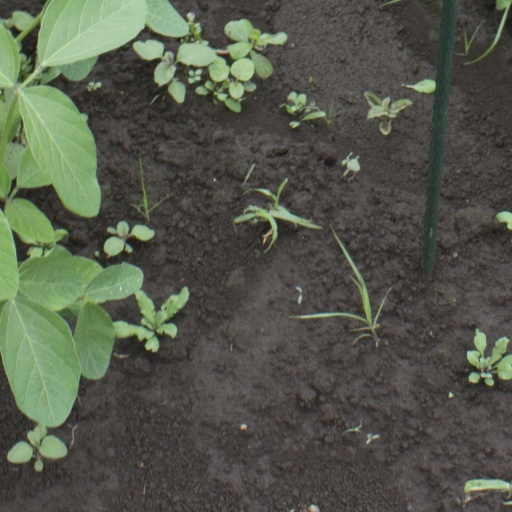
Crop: soybean